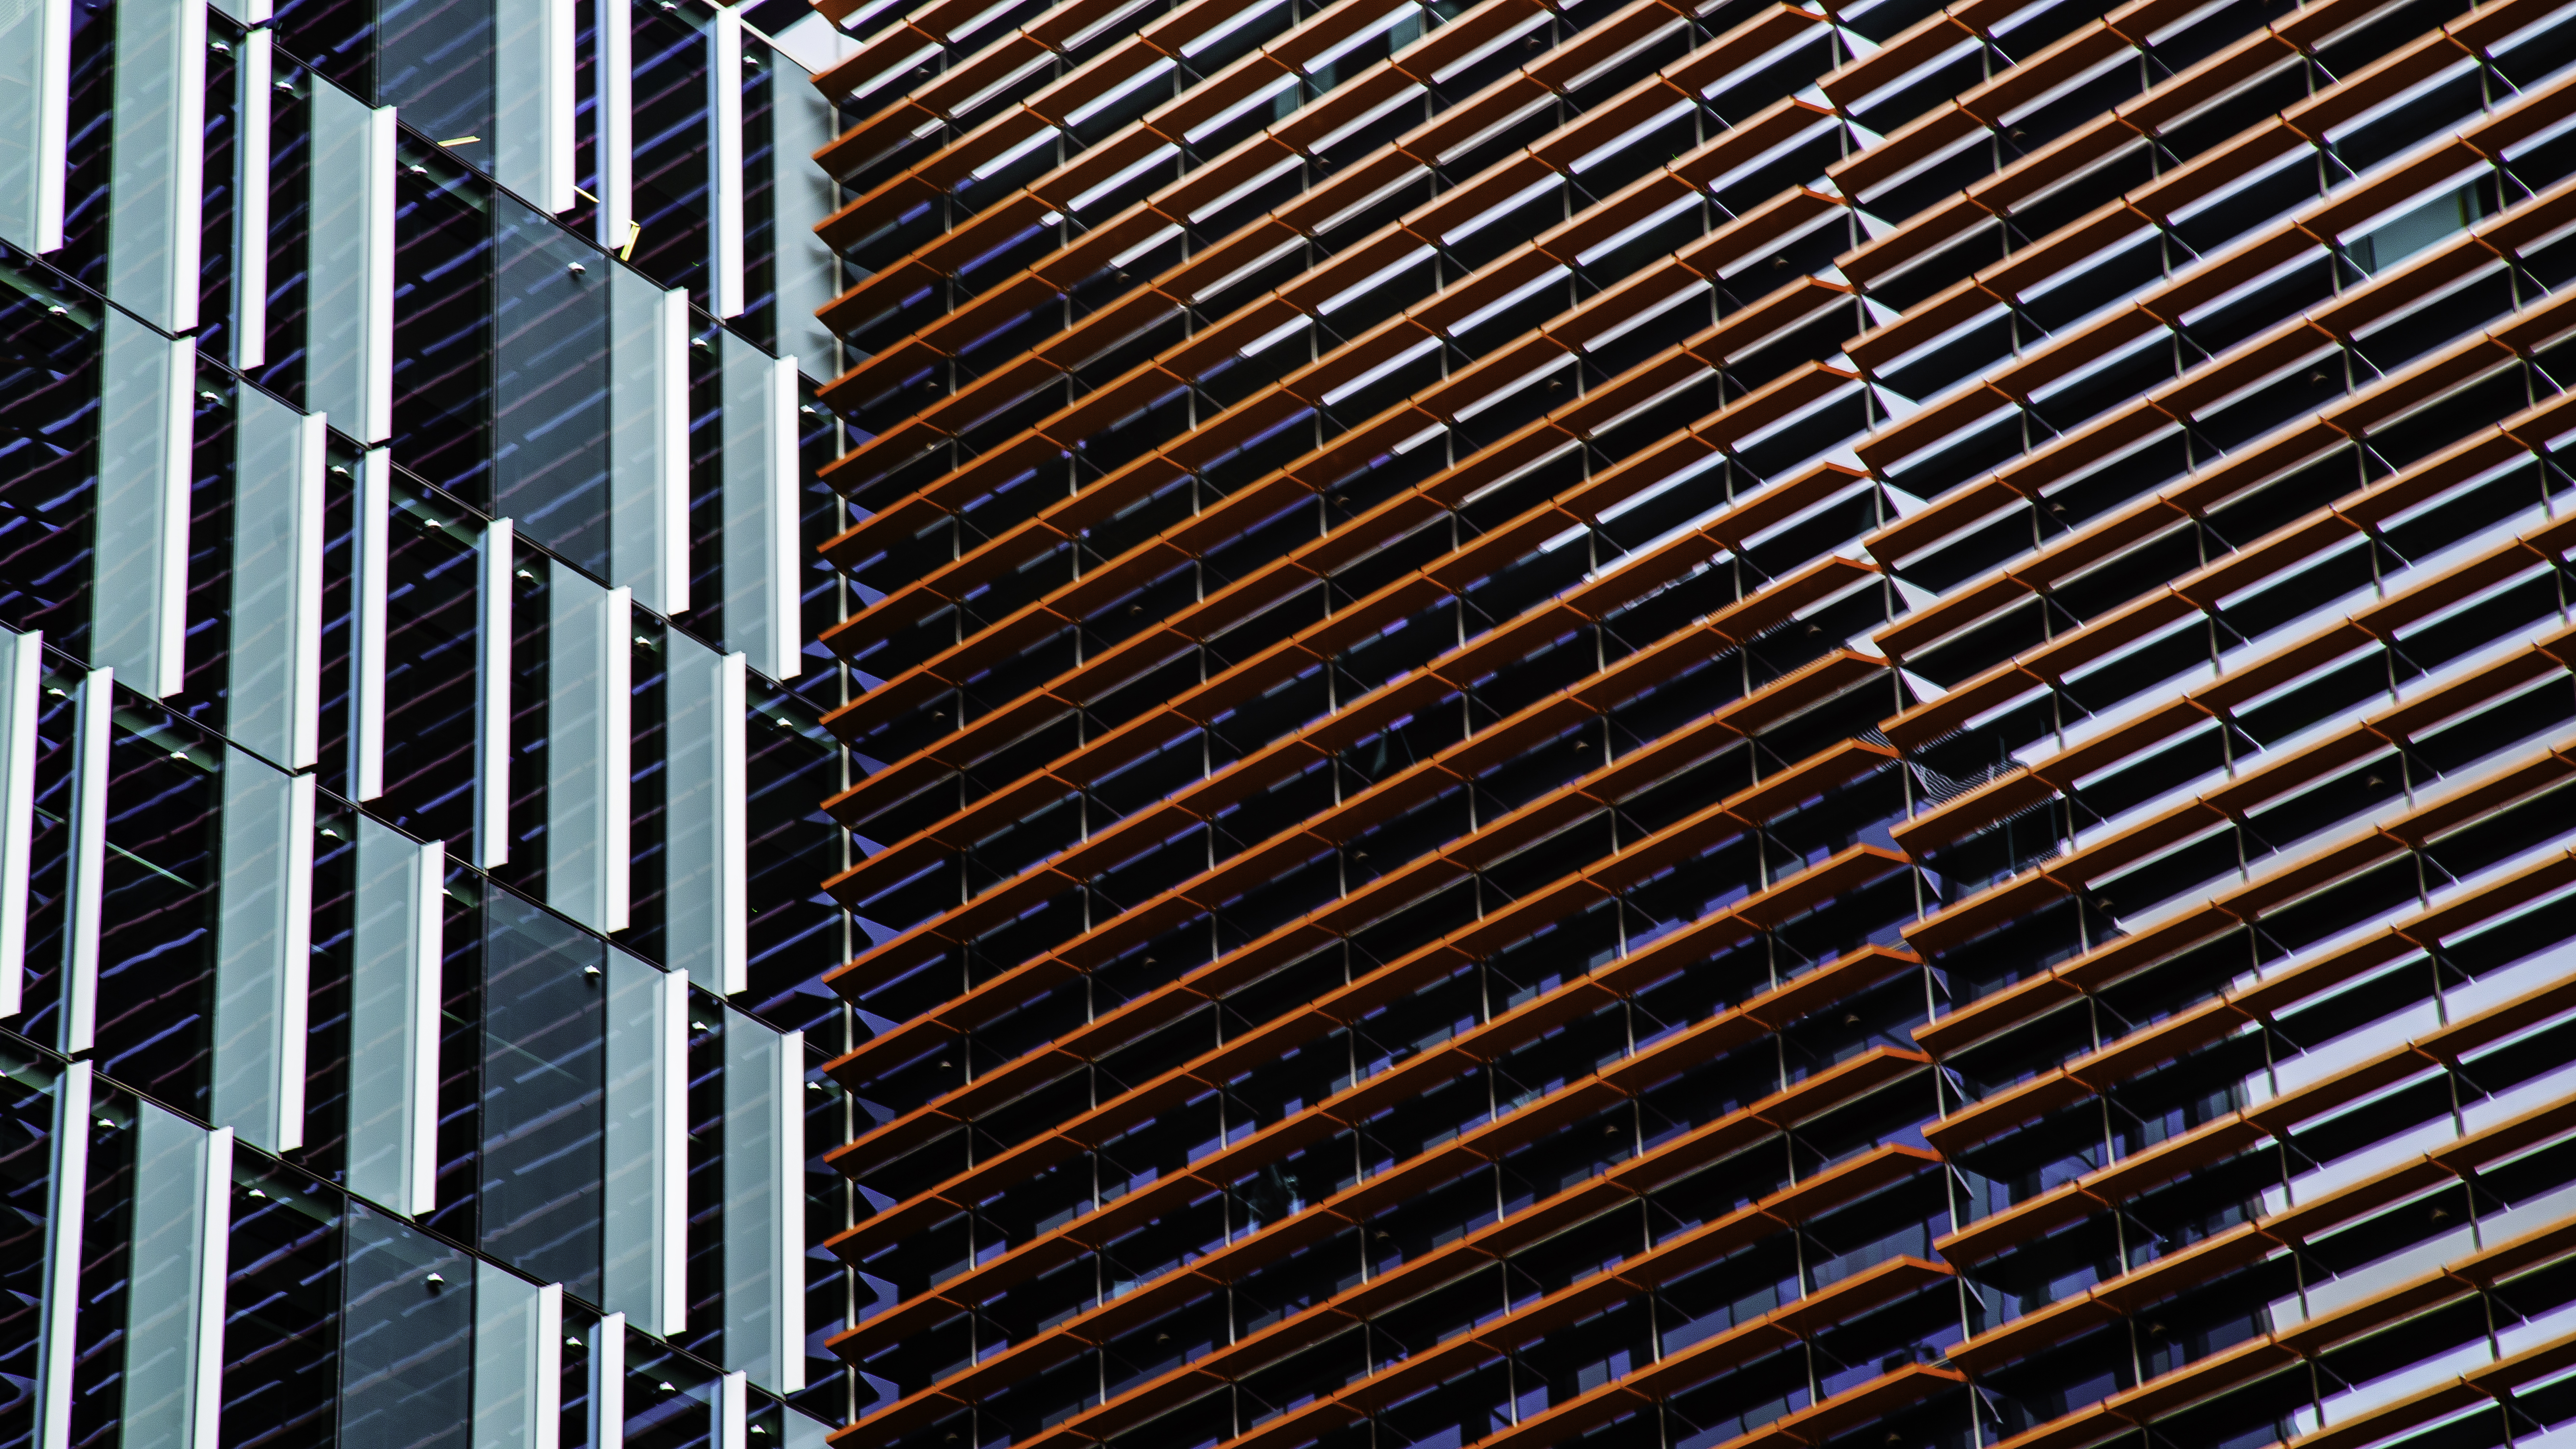
architecture, structure, glass, building, skyscraper, wall, line, color, facade, high rise, interior design, design, symmetry, shape, window covering, glass panels, srtuctural design